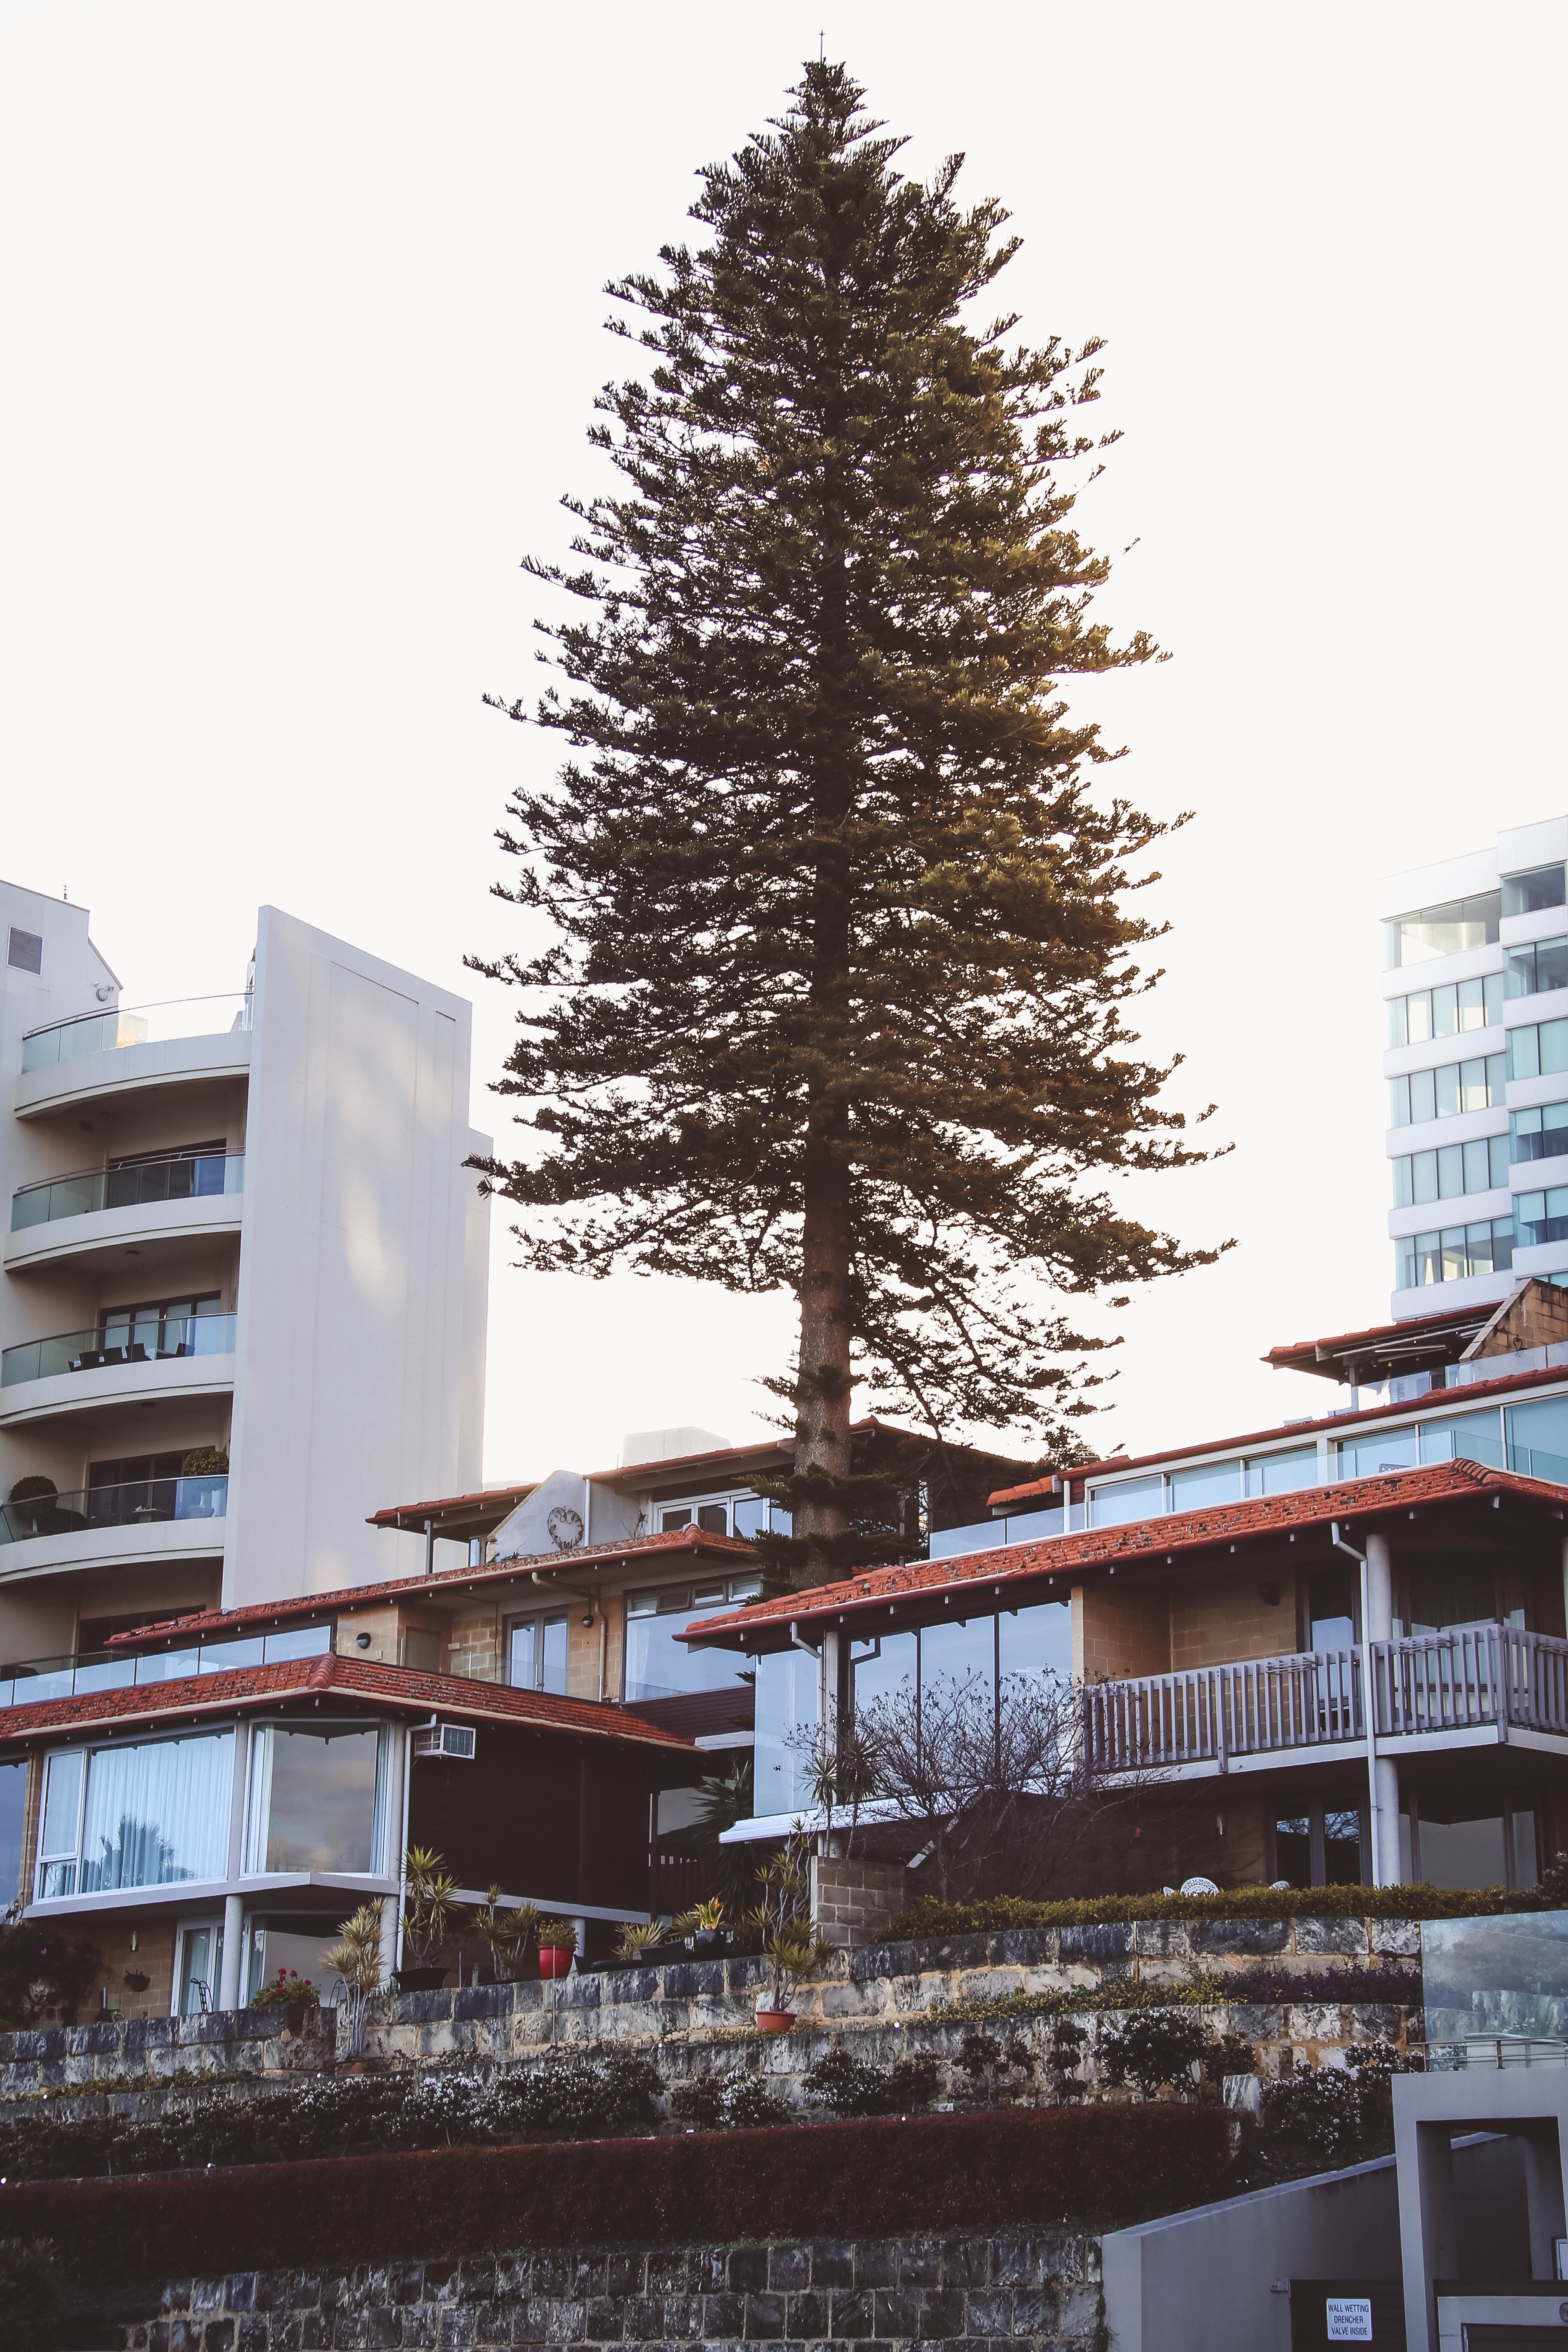
tree, winter, woody plant, building, architecture, pine family, sky, residential area, conifer, plant, home, tower block, pine, fir, spruce, christmas tree, evergreen, condominium, house, facade, snow